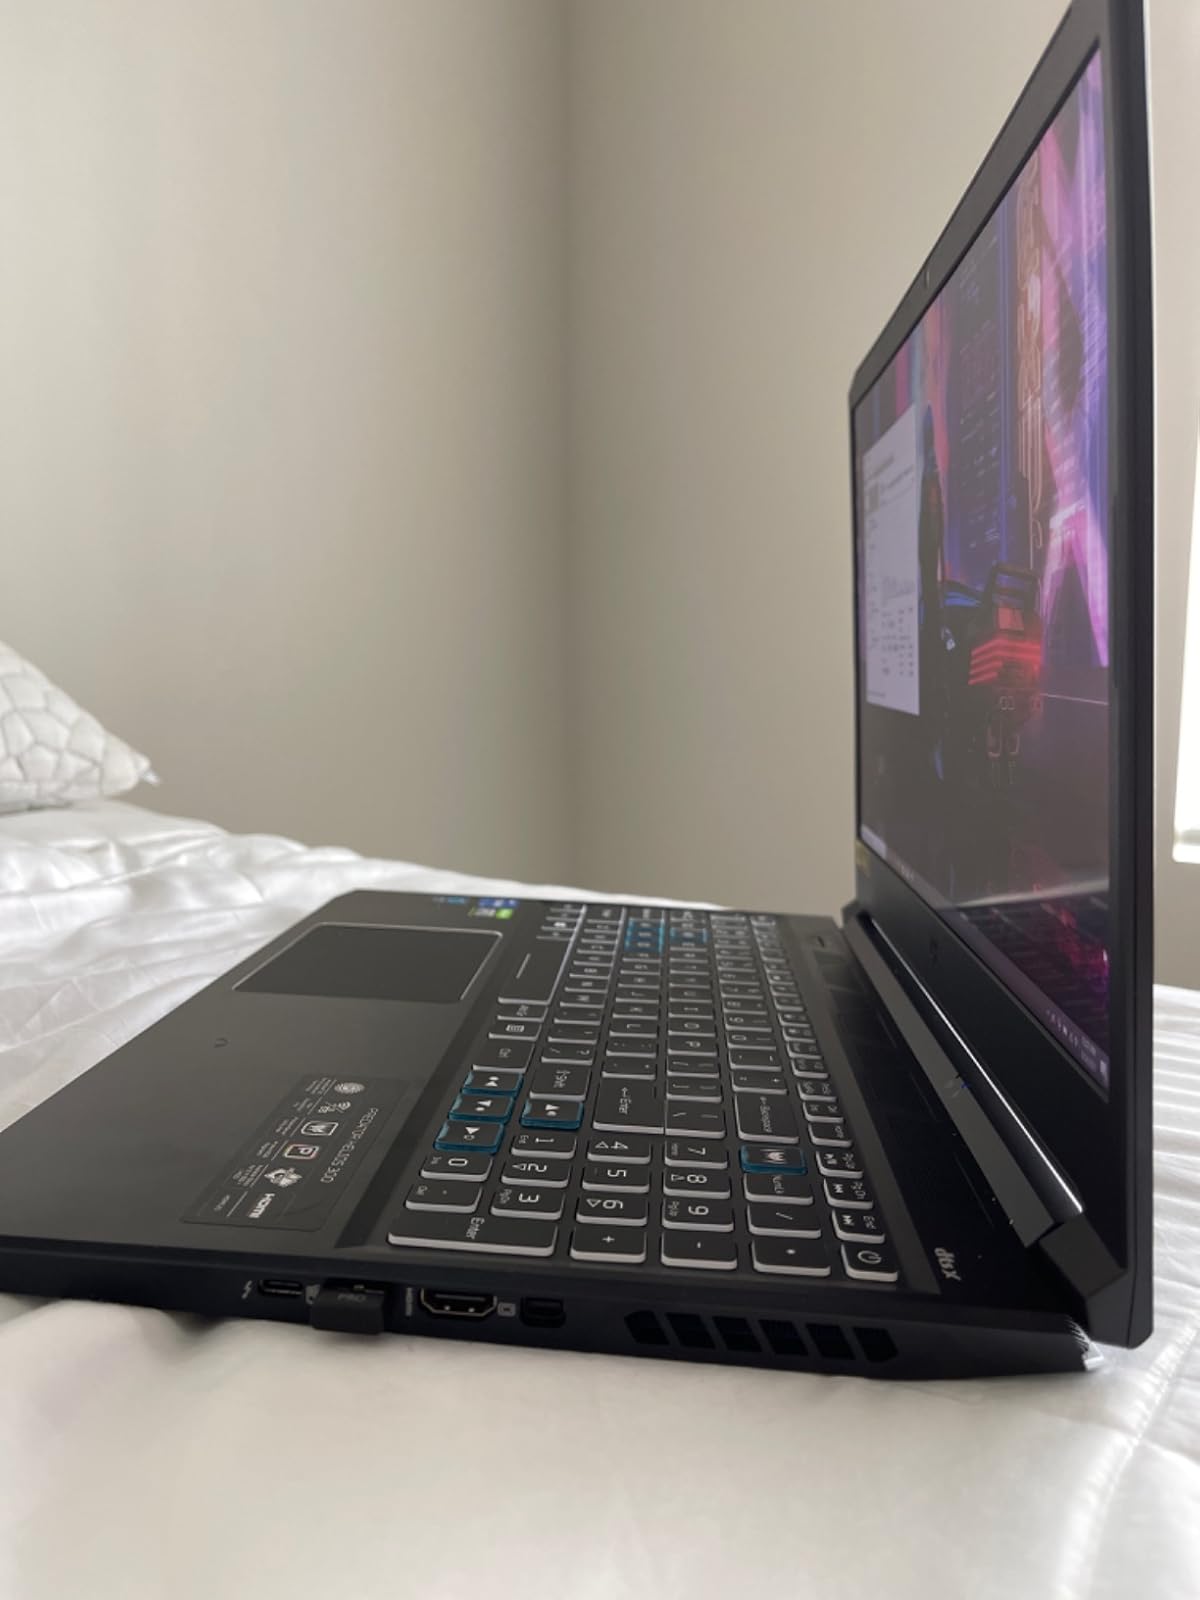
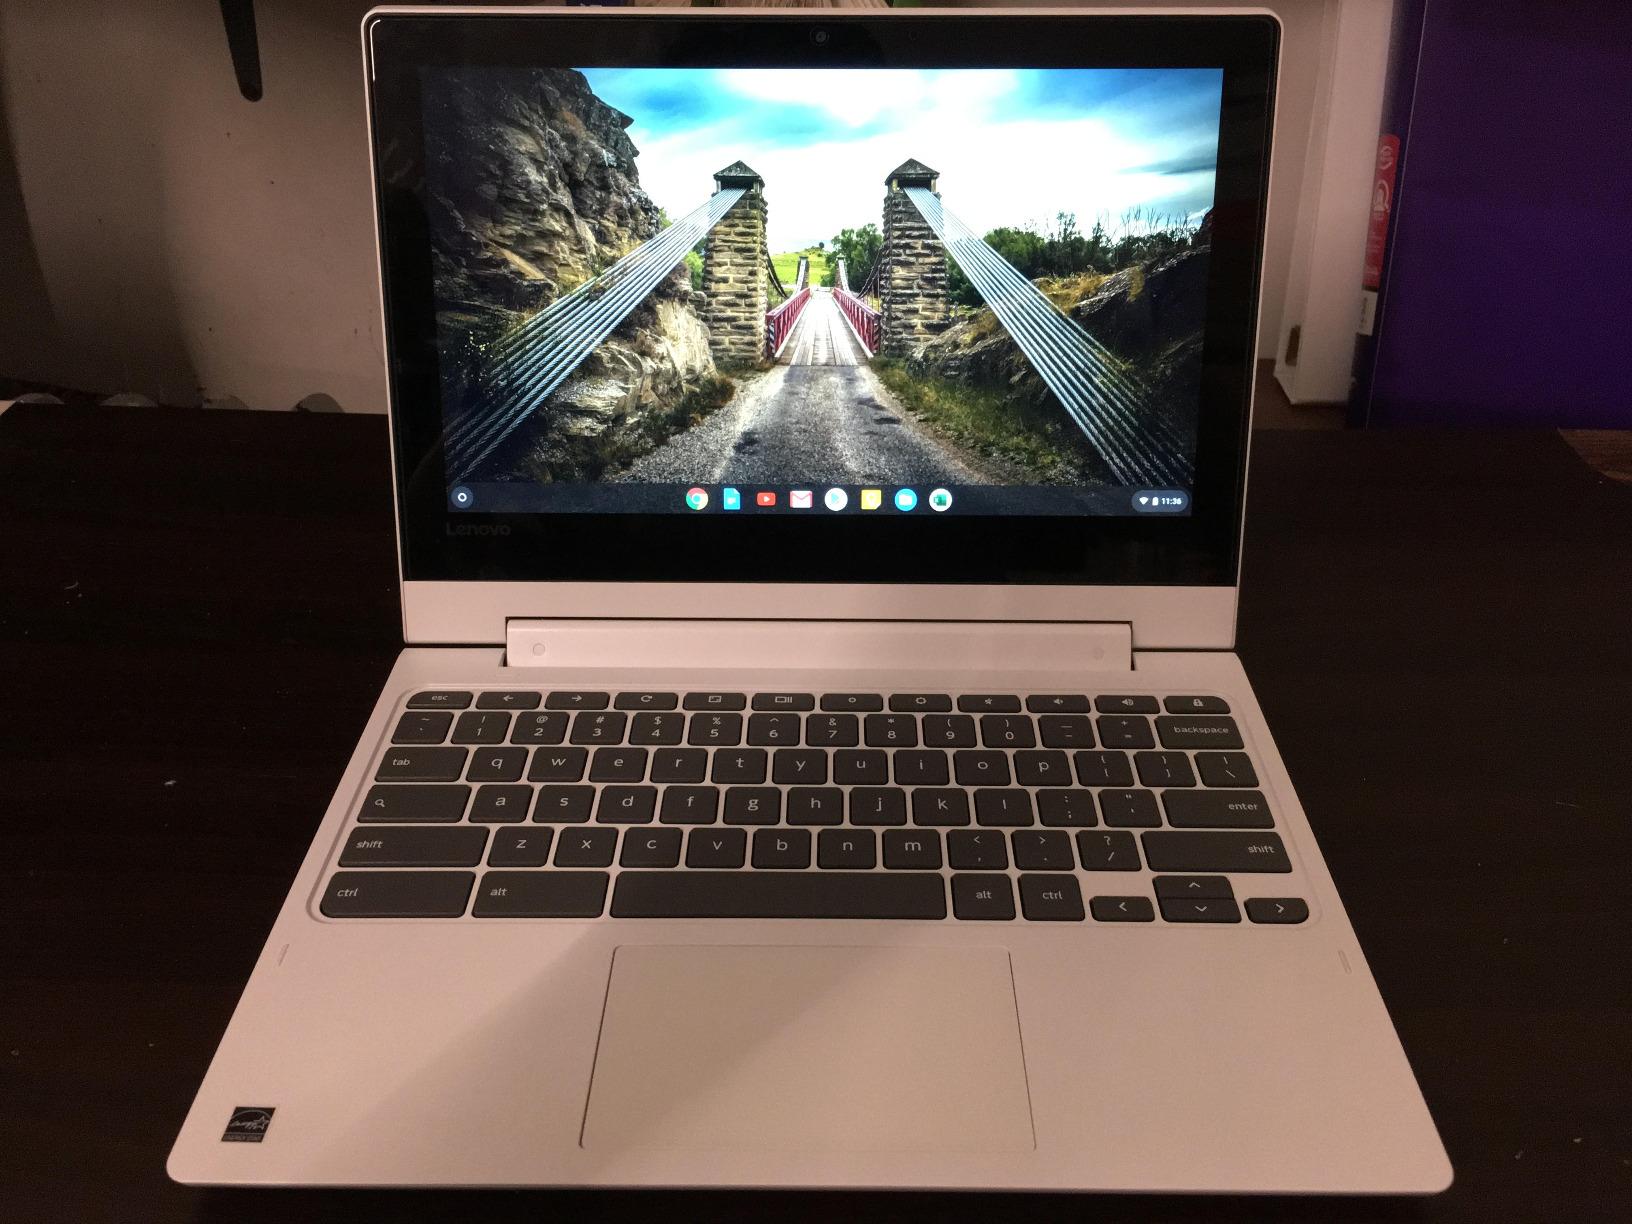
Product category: laptop
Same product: no